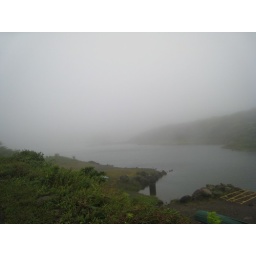
At this elevation the lake is actually in the clouds